Cathryn Damon

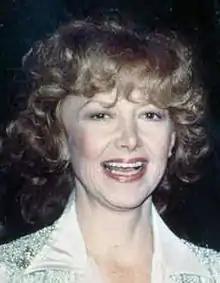
Cathryn Damon in 1978

Cathryn Lee Damon (September 11, 1930 – May 4, 1987) was an American actress known for her roles in sitcoms in the 1970s and 1980s. She was best known as Mary Campbell in "Soap", for which she was nominated three times for the Primetime Emmy Award for Outstanding Lead Actress in a Comedy Series, winning in 1980.